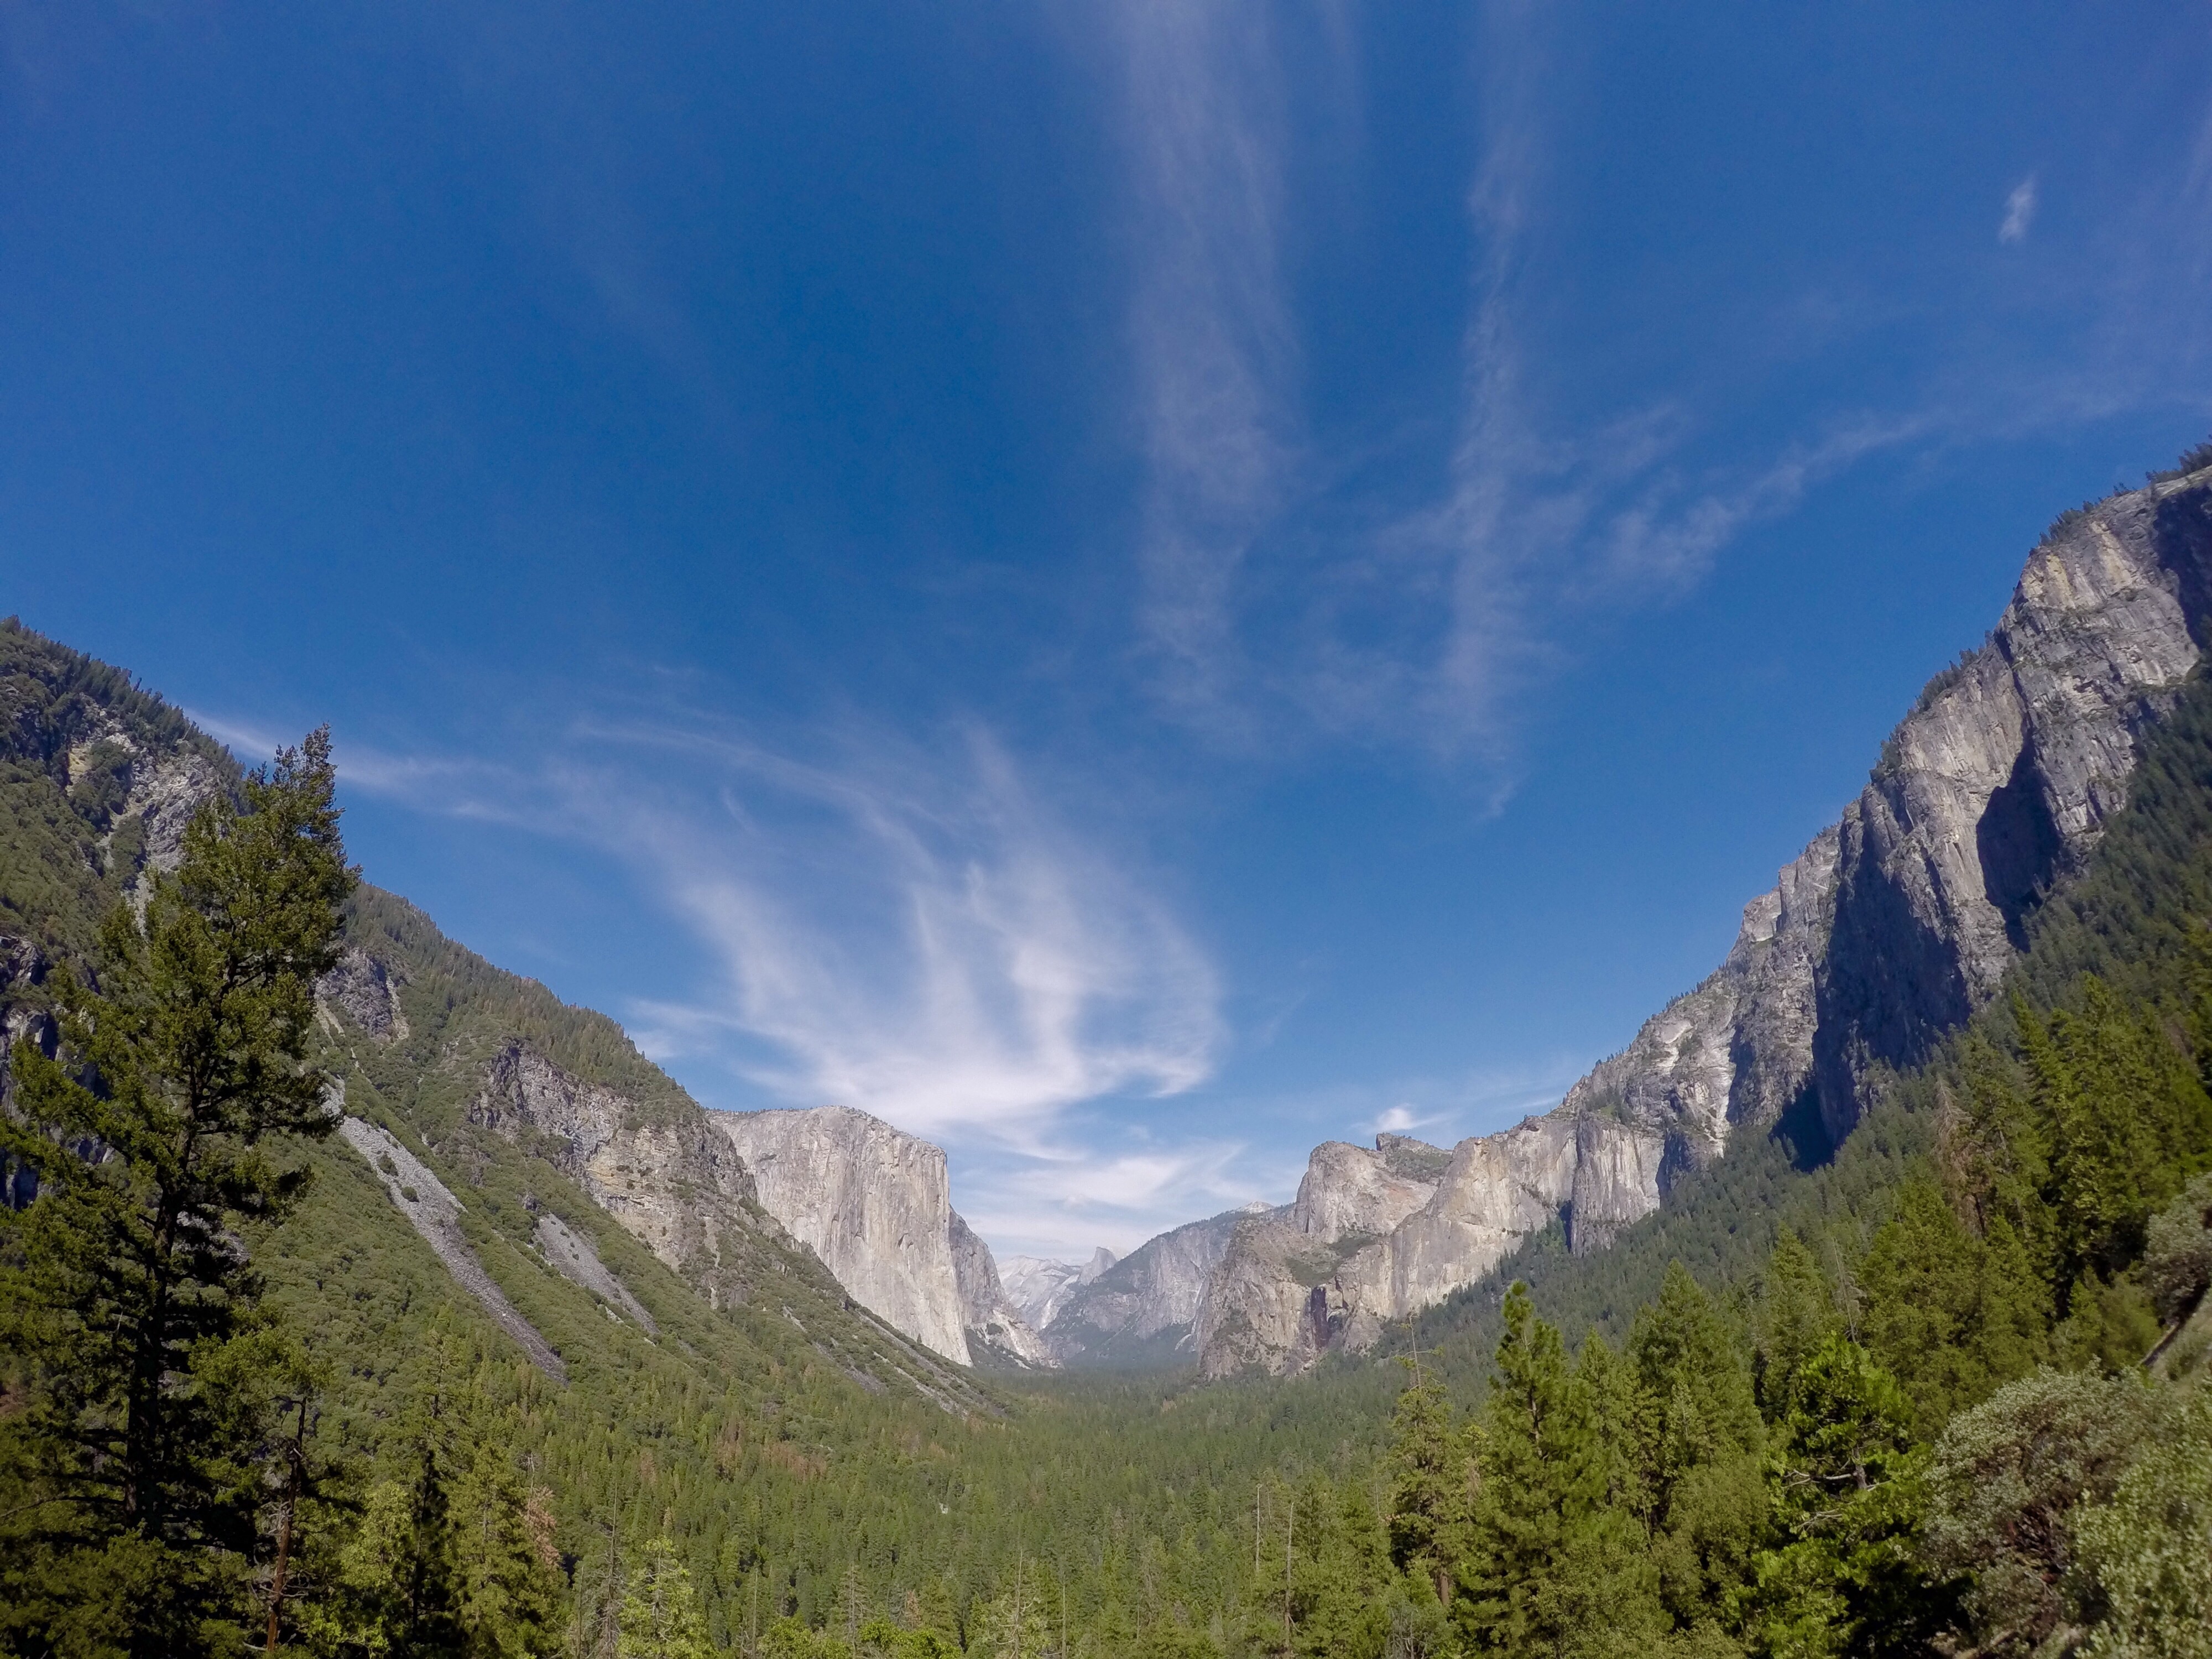
landscape, nature, forest, rock, wilderness, mountain, cloud, sky, meadow, valley, mountain range, summer, formation, scenic, ridge, trees, outdoors, geology, mountains, alps, plateau, fell, landform, mountain pass, geographical feature, mountainous landforms